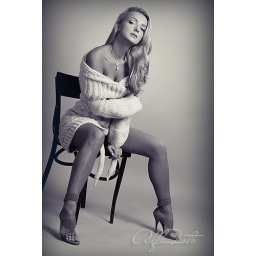
Woman sitting on the chair in studio on light background.